Royal National College for the Blind

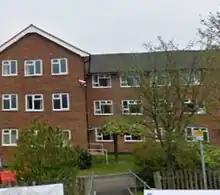
A large, three storey brick building with some trees and bushes in the foreground.

In the 20th century, the college moved location several times before establishing itself at its present campus in Hereford. The first of these moves occurred at the beginning of World War II, when the college was evacuated from its London site and moved to a mansion named Great Maytham in Rolvenden in west Kent. However, because of the threat of a German invasion, the authorities soon advised another move, and this time, with 24 hours' notice and the help of the London Society for the Blind, a temporary home was found for RNC in Dorton, near Aylesbury, Buckinghamshire. At the time of the move most of the students were on holiday, although some thirty had remained at the college along with several staff members.